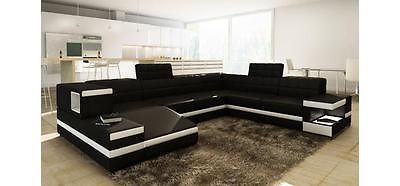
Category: sofa